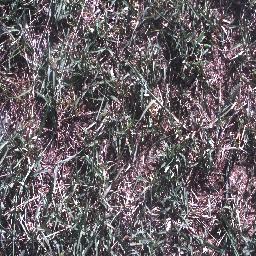
Label: negative